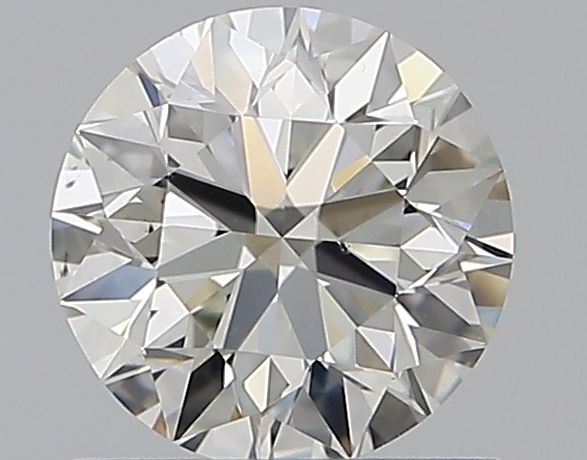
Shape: round
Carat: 0.75
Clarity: VS2
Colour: J
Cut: EX
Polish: EX
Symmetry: EX
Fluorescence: N
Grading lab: GIA
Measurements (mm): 5.74 x 5.78 x 3.63